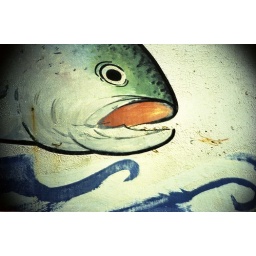
A sign outside my friends house in Mt. Tremper, New York (Lomo Kompakt Automat)